Woodward–Hoffmann rules

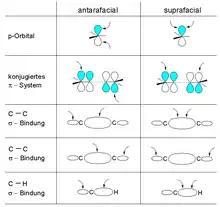
Illustration of the assignment of orbital overlap as suprafacial or antarafacial for common pericyclic components.

Using this notation, all pericyclic reactions can be assigned a descriptor, consisting of a series of symbols "N", connected by + signs and enclosed in brackets, describing, in order, the type of orbital(s), number of electrons, and bond topology involved for each component. Some illustrative examples follow: